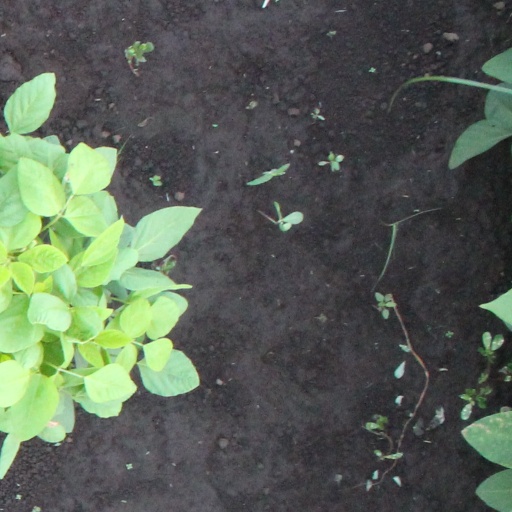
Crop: soybean